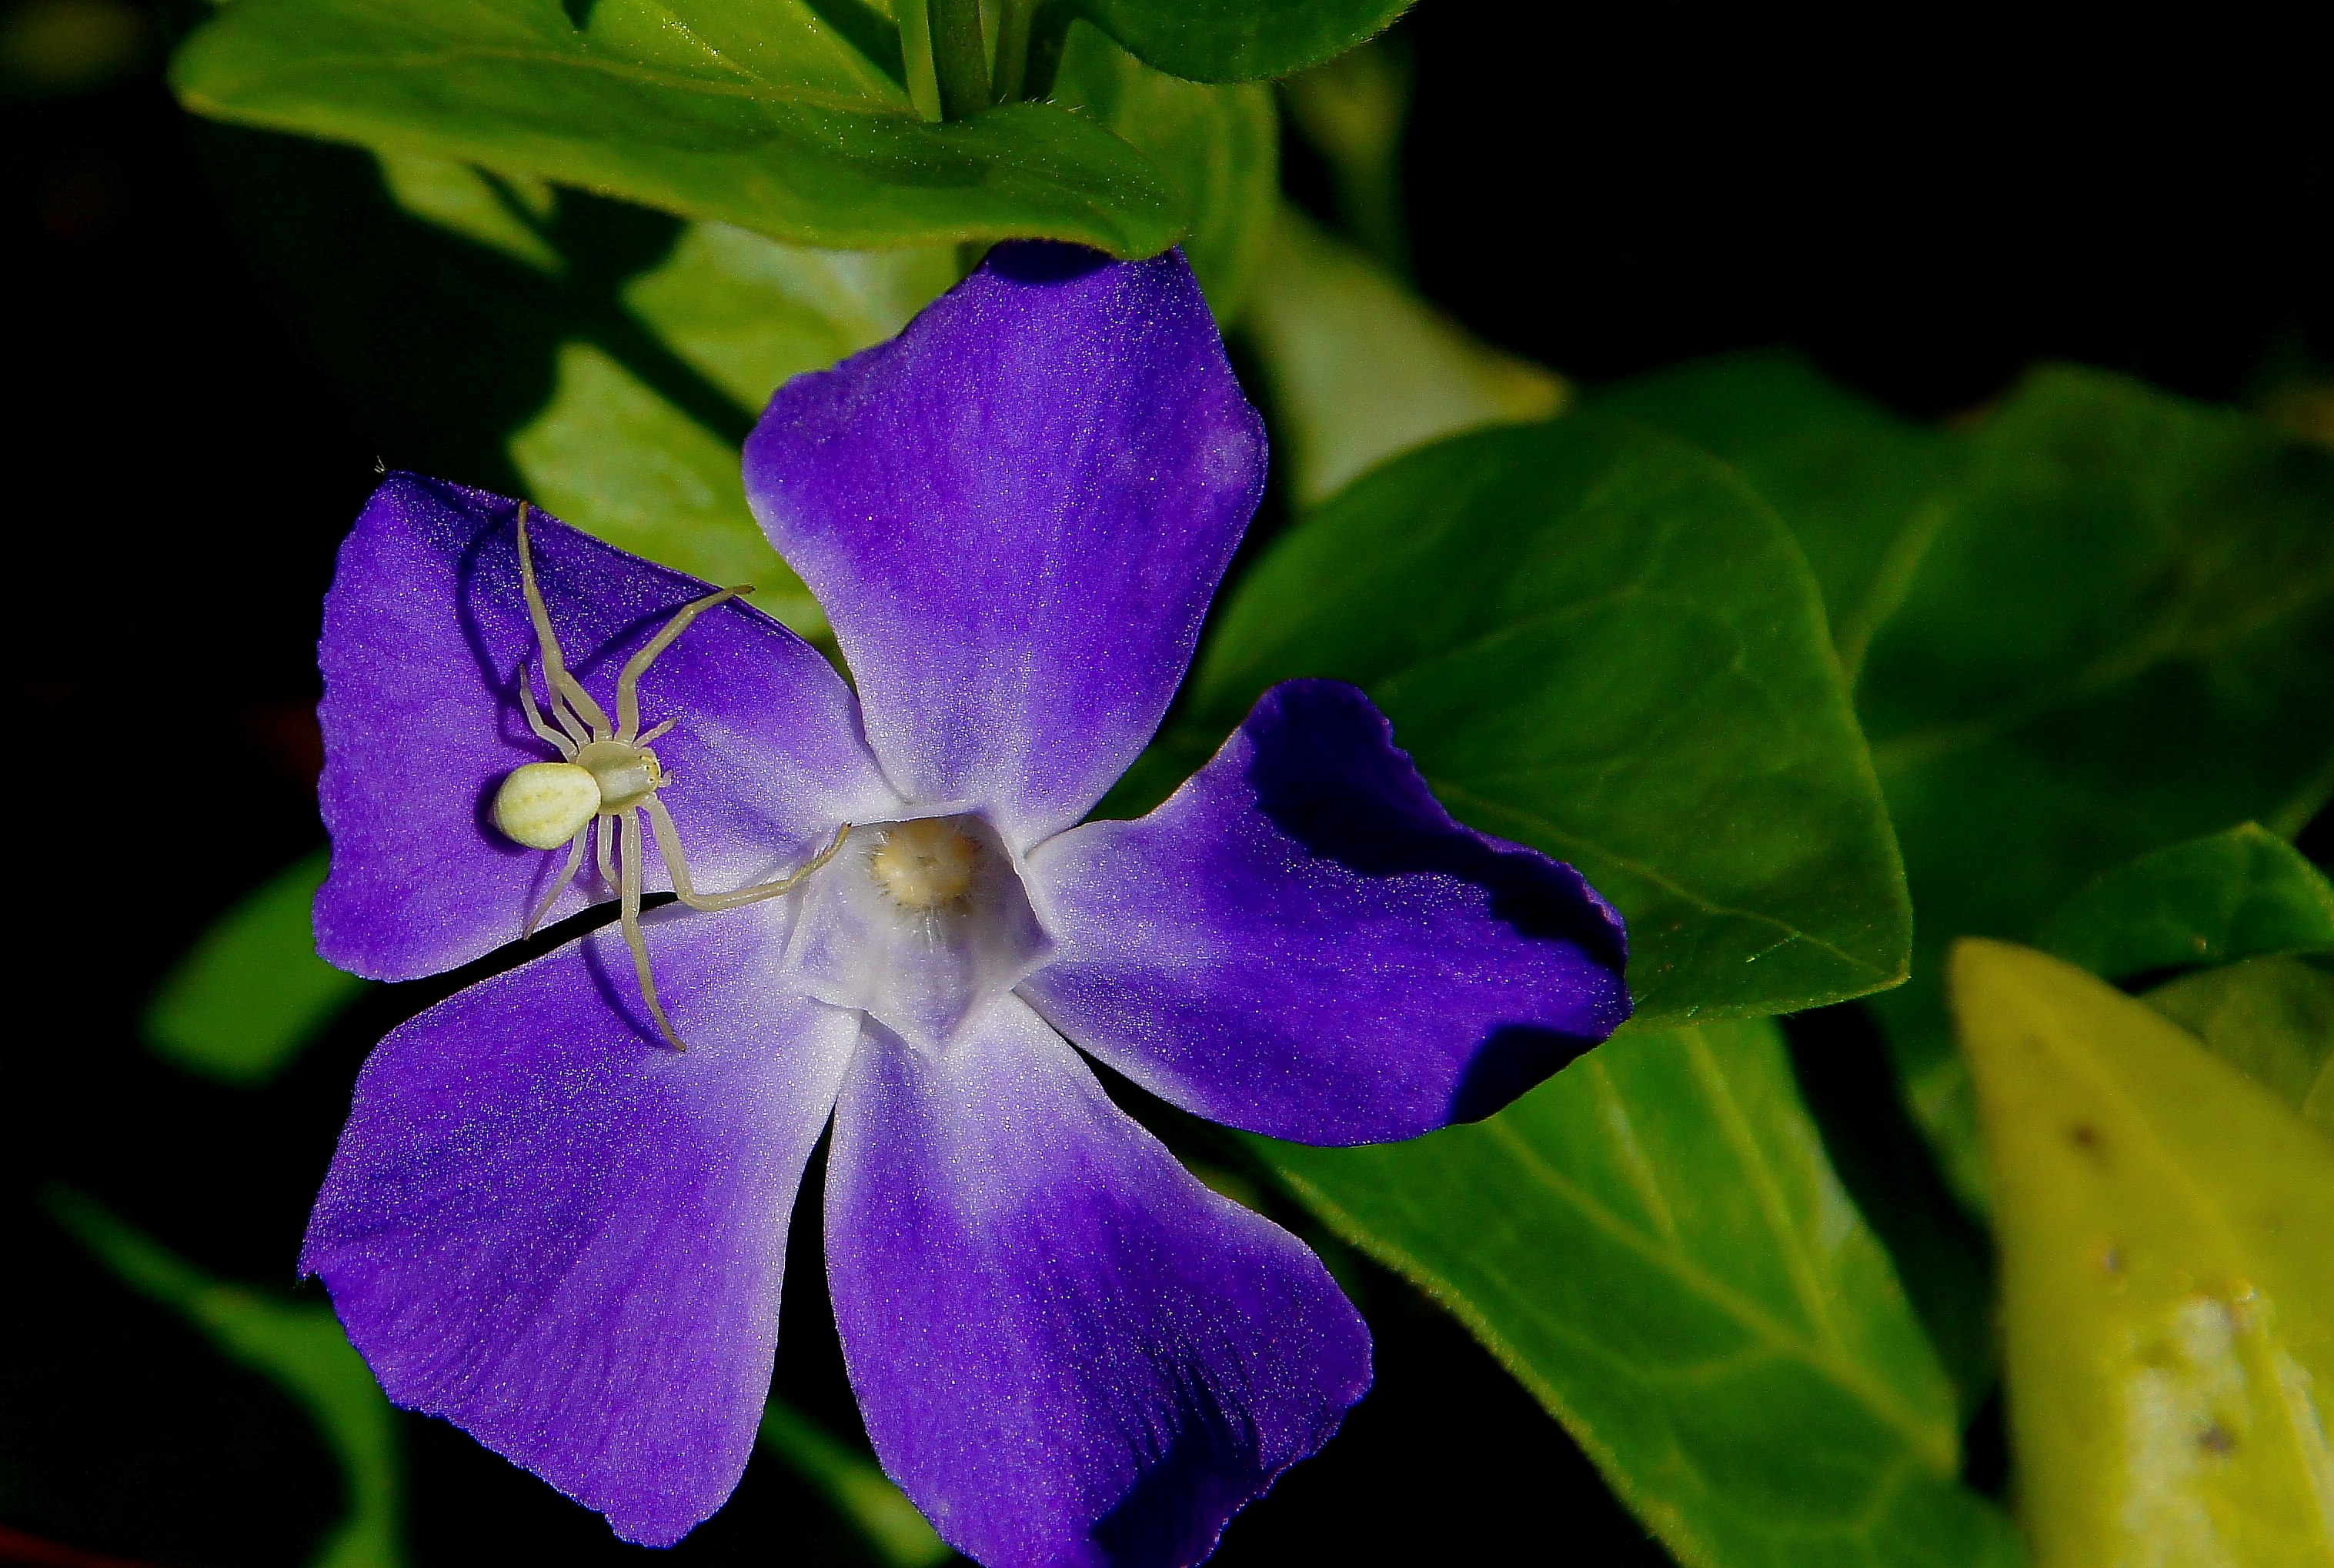
nature, plant, flower, petal, macro, botany, flora, wildflower, flowers, naturaleza, flores, ggl1, gaby1, sonydt18250, sonyslta55v, macro photography, flowering plant, land plant, violet family, dayflower family